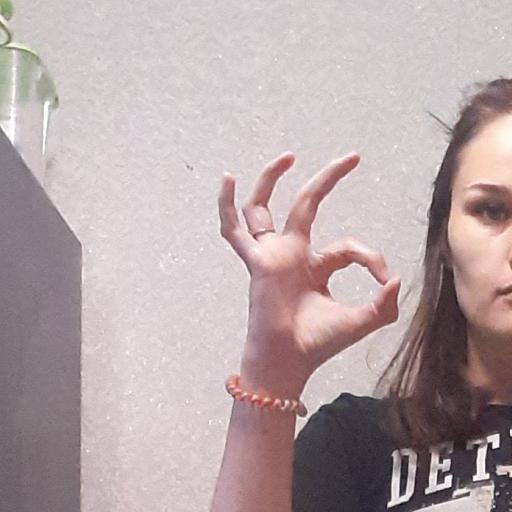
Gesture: ok